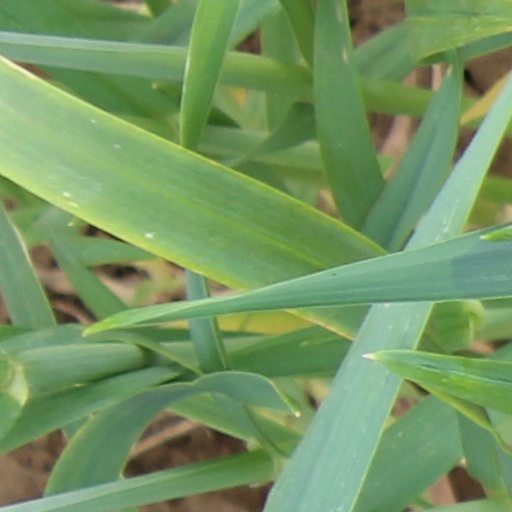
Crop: wheat